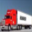
Label: truck